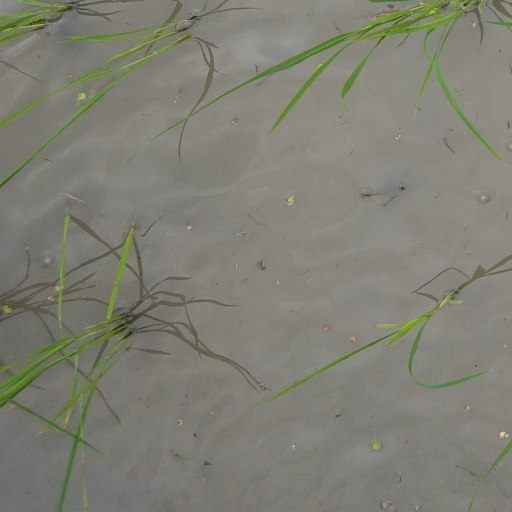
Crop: rice